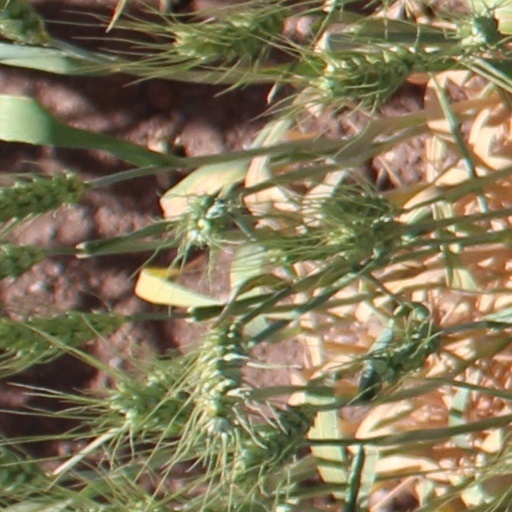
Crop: wheat